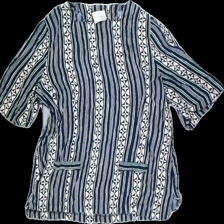
View: front
Type: Blouse
Category: Ladies
Brand: Almia
Colors: Blue, Beige
Material: 100% Viscose
Pattern: Other
Cut: Loose
Damage: pulled threads
Damage location: top center
Price range: <50
Recommended usage: Recycle
Description: blue and beige blouse